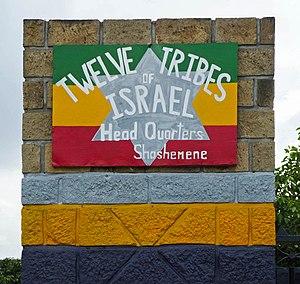
Communauté des Douze tribus d'Israël du mouvement rastafari à Shashamané, Éthiopie
Le mouvement rastafari est un mouvement social, culturel et spirituel qui s’est développé à partir de la Jamaïque dans les années 1930.
Shashamané est une ville d'Éthiopie de la région Oromia, située dans la vallée du grand rift, à une altitude d'environ 609 m et à 251 km au sud de la capitale Addis-Abeba.